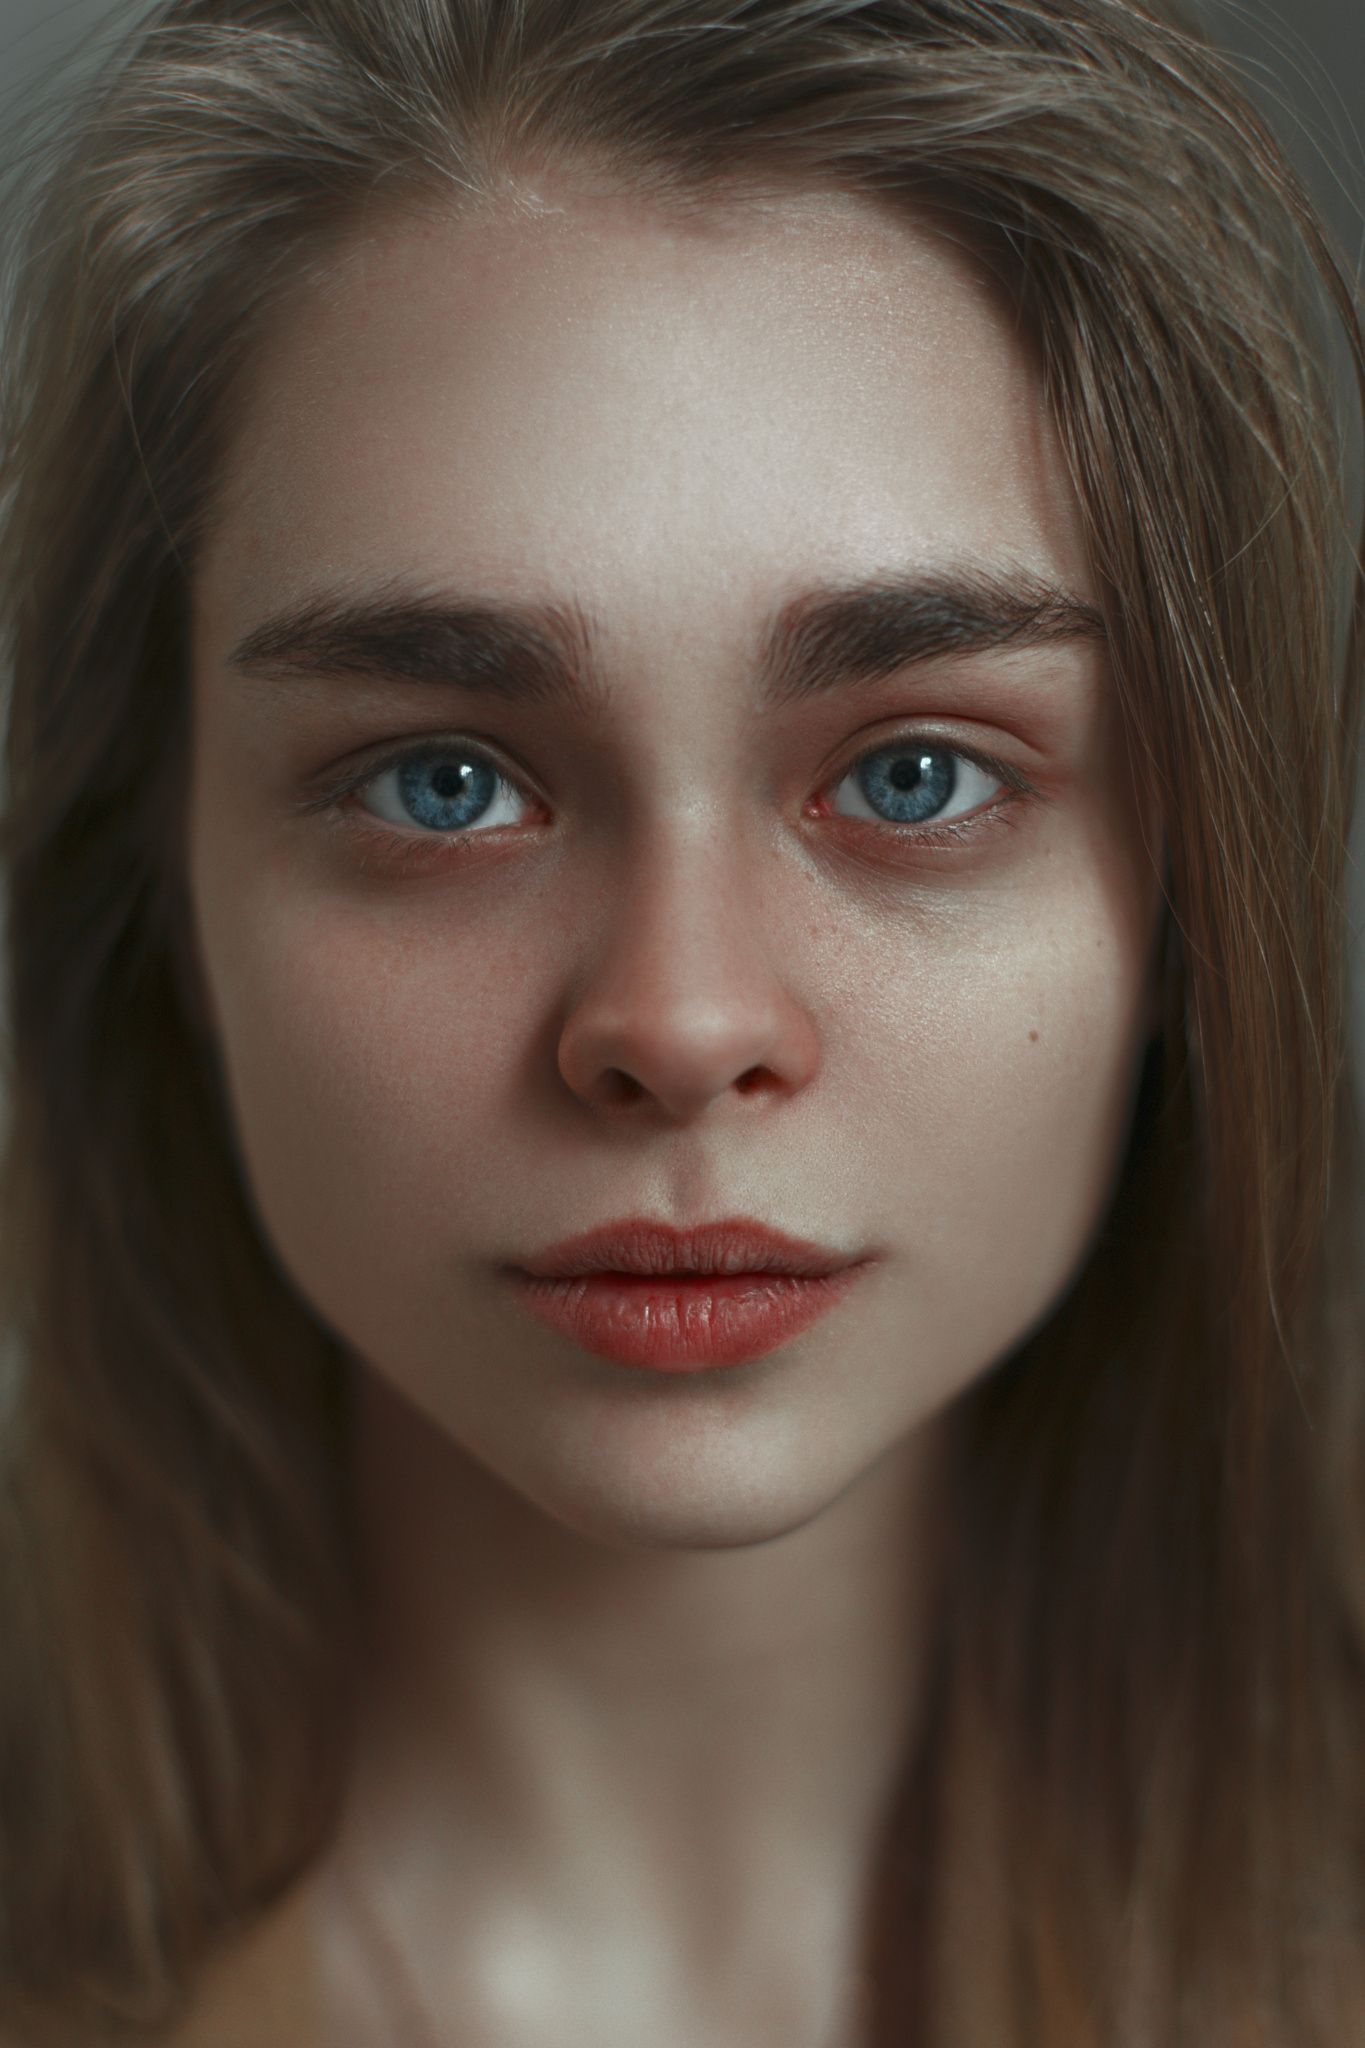
Gender: women